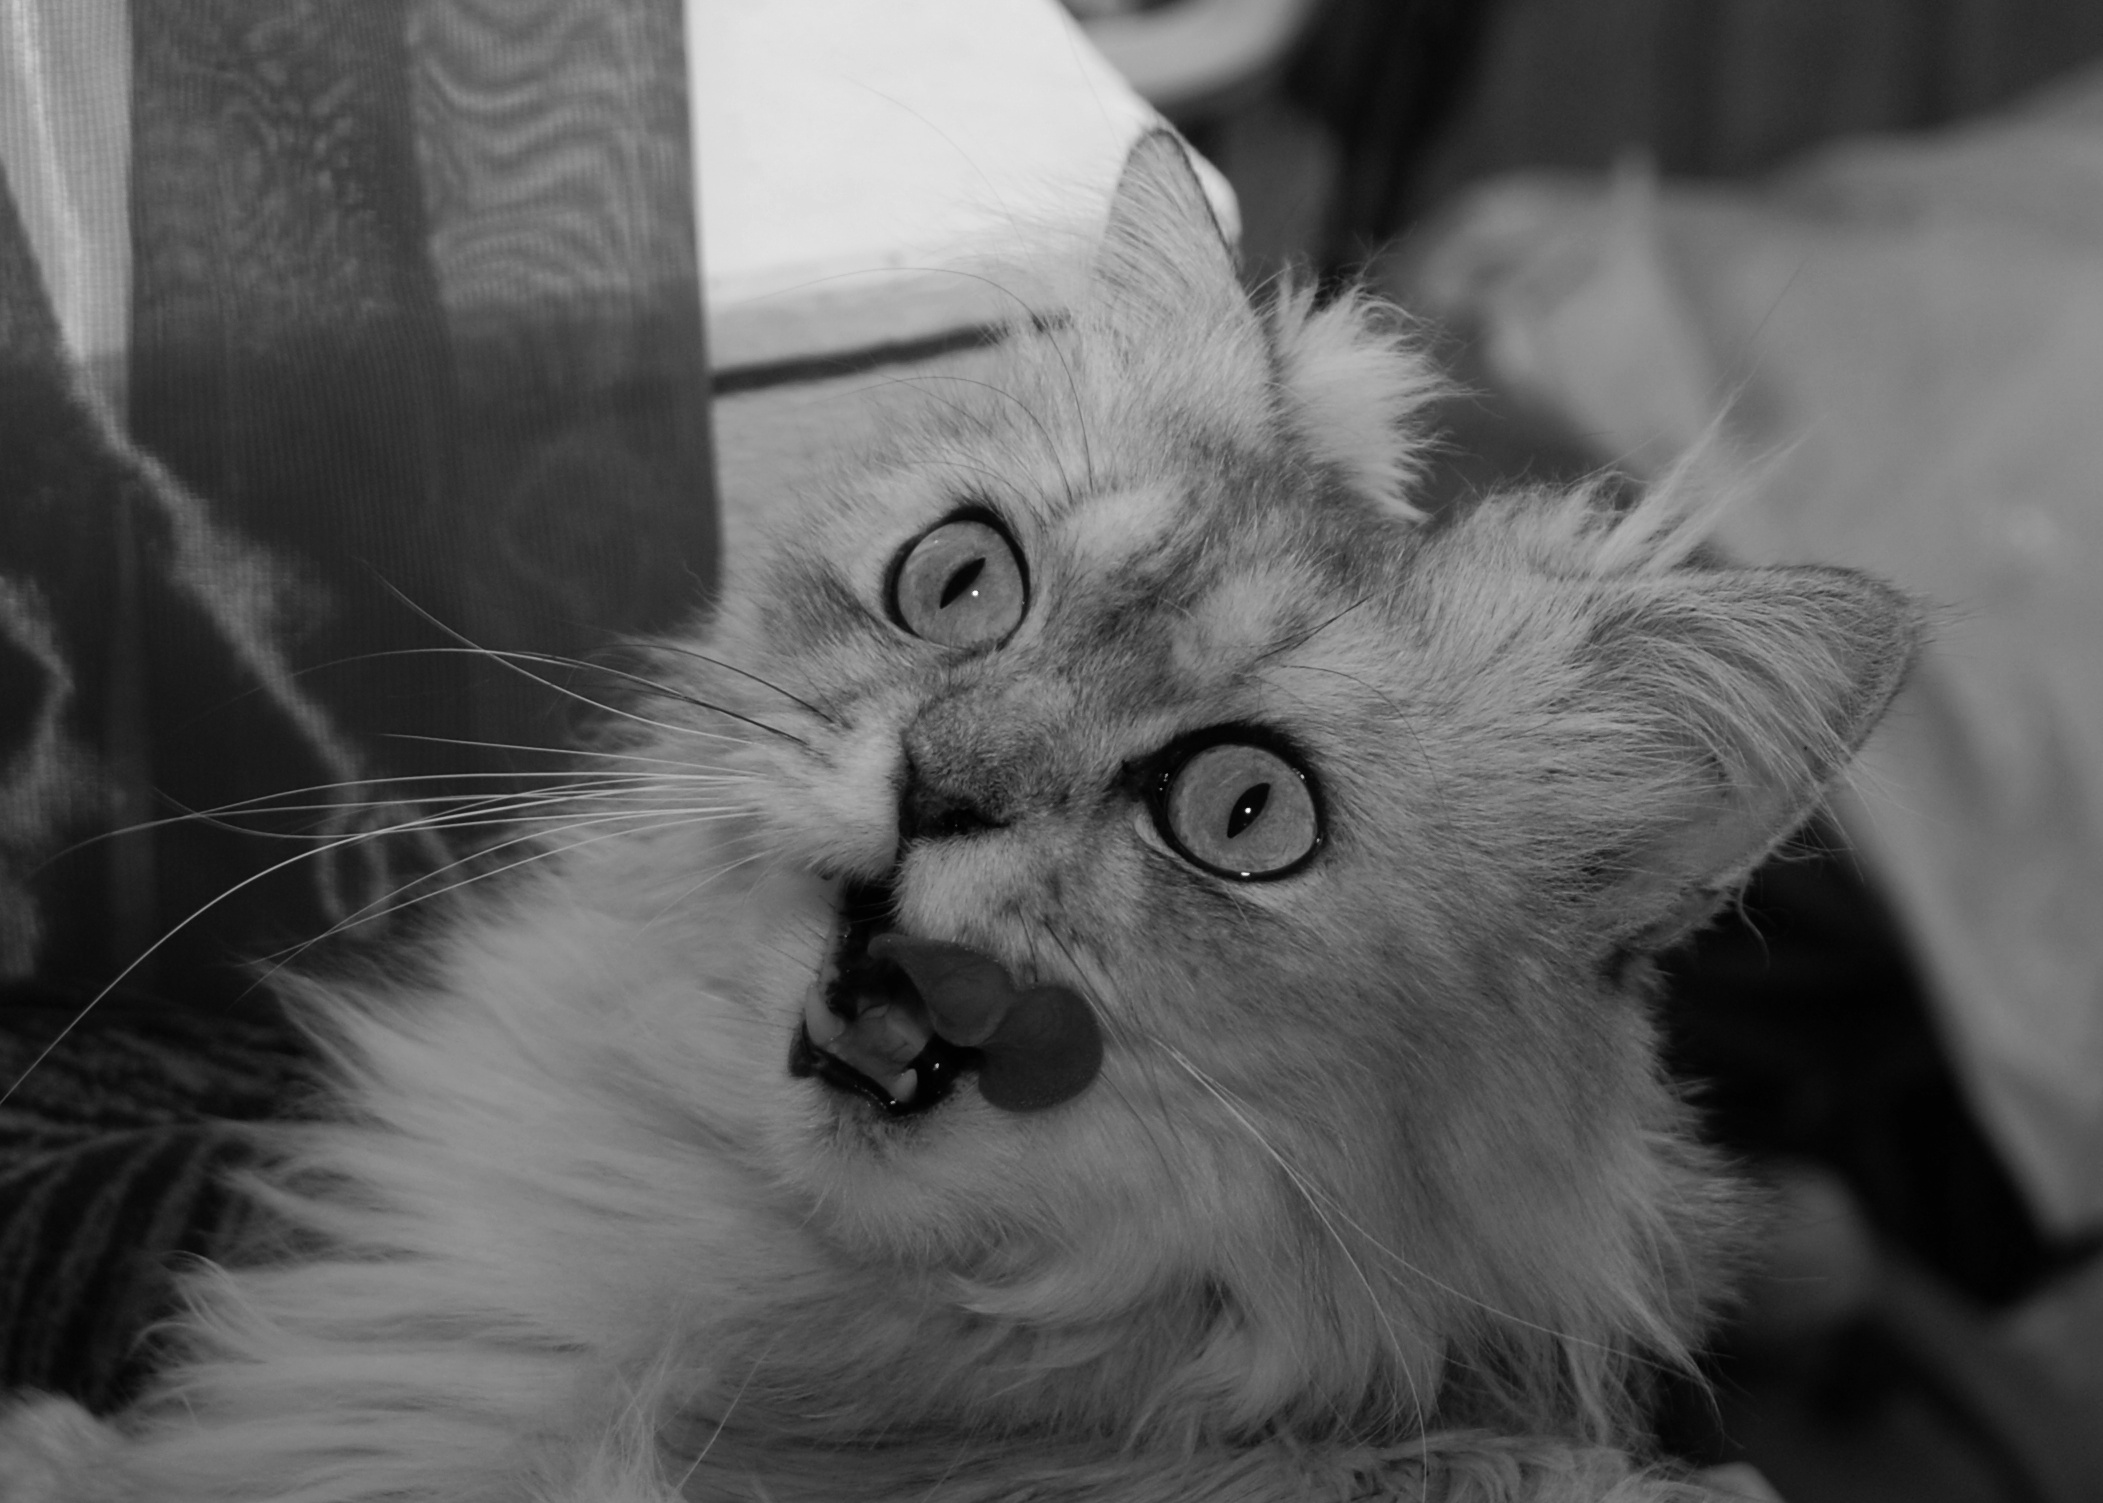
nature, black and white, white, animal, pet, kitten, cat, feline, mammal, nikon, black, monochrome, close up, bw, pets, blackandwhite, blackwhite, cats, nose, whiskers, eye, animals, skin, vertebrate, chat, moscow, gato, russia, d80, chats, moskau, nikond80, moscou, marcello, persian, monochrome photography, small to medium sized cats, cat like mammal